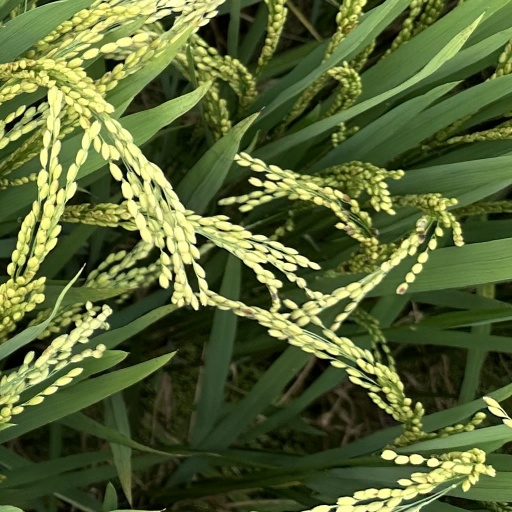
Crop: rice